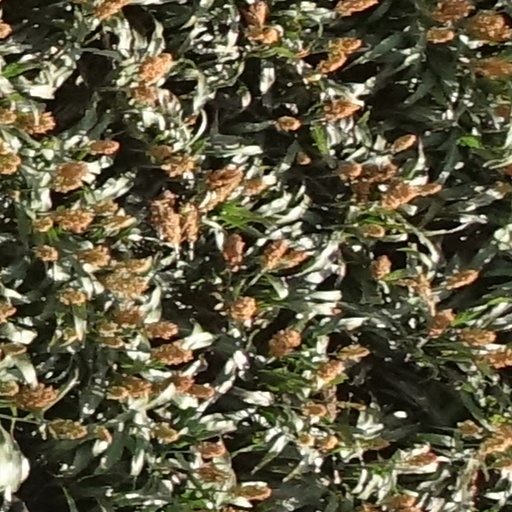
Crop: sorghum